Dwarf cichlid

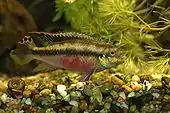
Despite being called dwarf cichlids, males of "Pelvicachromis pulcher" frequently exceed the conventional maximum length of 12 centimetres.

Dwarf cichlids prefer aquaria with plenty of hard-leafed plants. They are generally shy, except when they're breeding, and are considered ideal for community tanks, though they should not be placed with other, non-dwarf, cichlids or other boisterous or aggressive species.